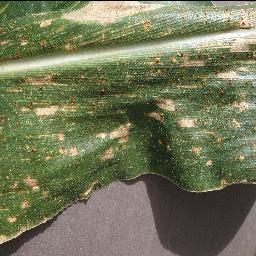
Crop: corn
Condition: (maize)_cercospora_spot_gray_spot